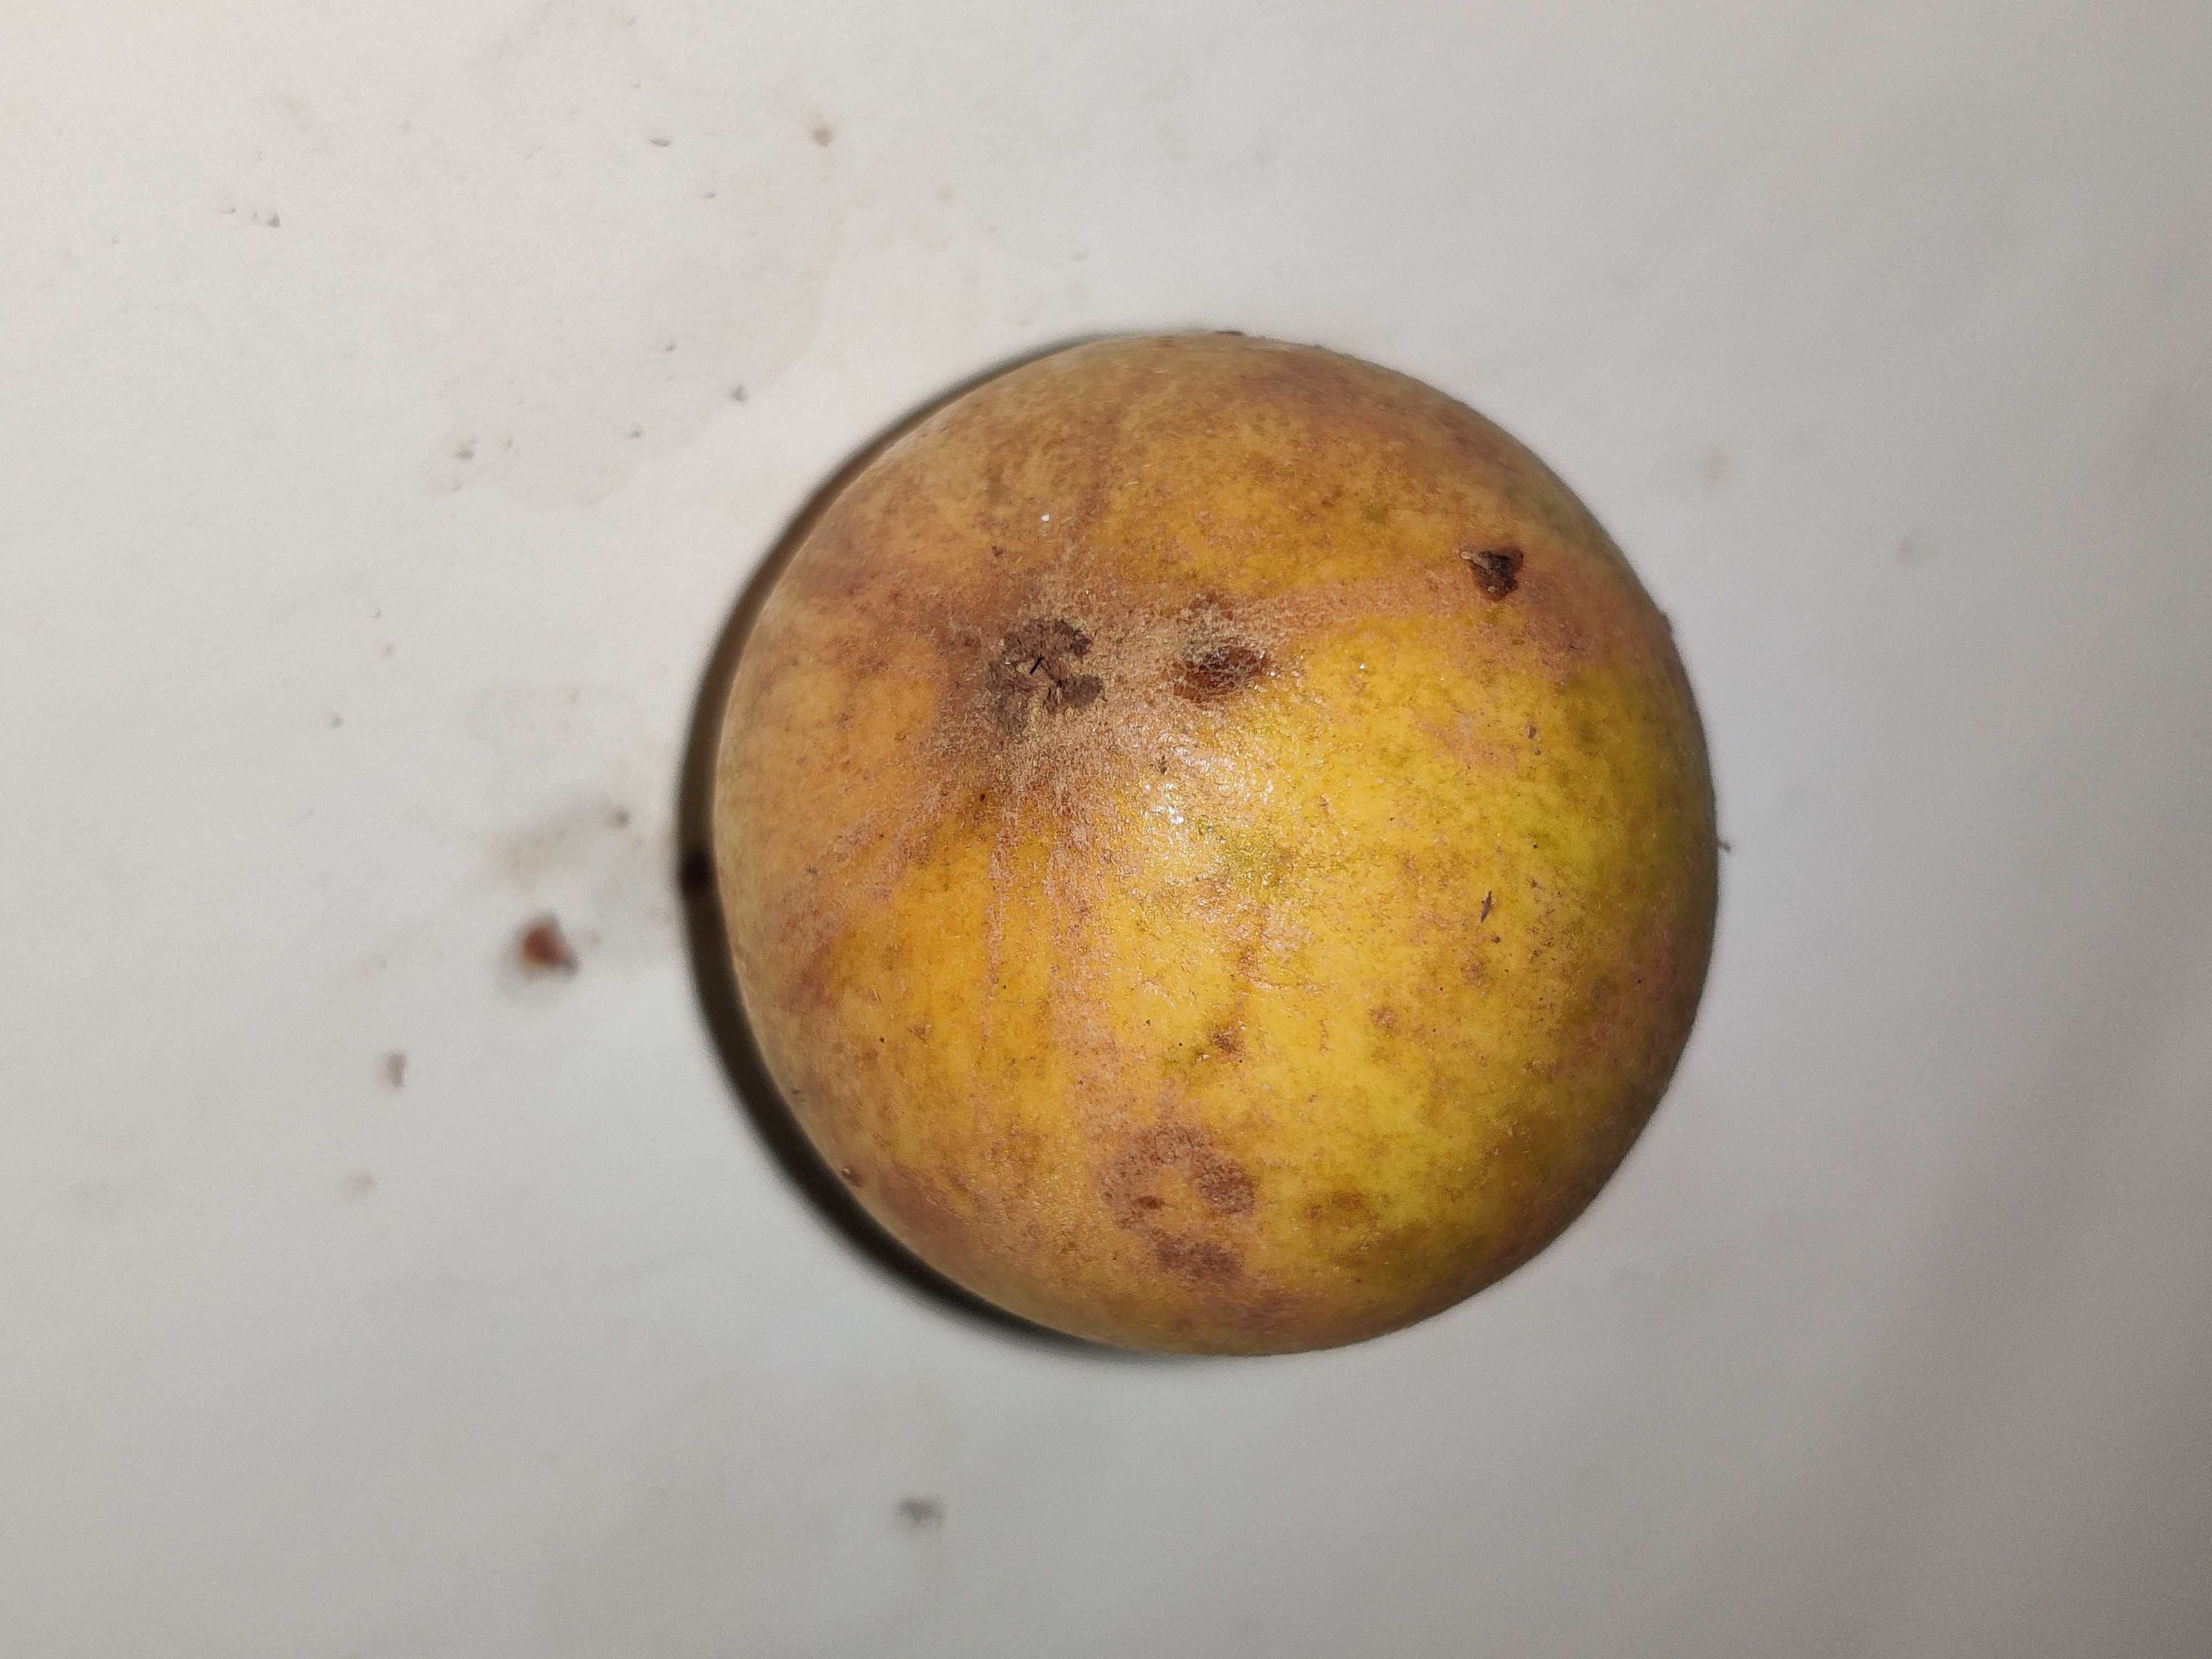
Fruit: burmese-grape
Grade: 2nd-grade